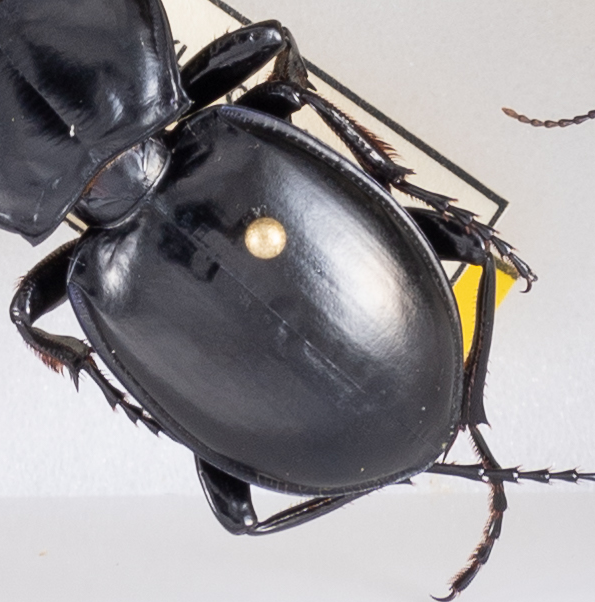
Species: Pasimachus californicus
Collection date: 2021-07-28
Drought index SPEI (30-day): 1.442
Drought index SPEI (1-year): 0.376
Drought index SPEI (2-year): -0.42